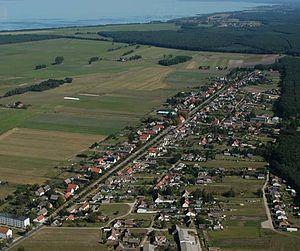
Leopoldshagen est une municipalité allemande du land de Mecklembourg-Poméranie-Occidentale et l'arrondissement de Poméranie-Occidentale-Greifswald. En 2013, elle comptait 703 hab.